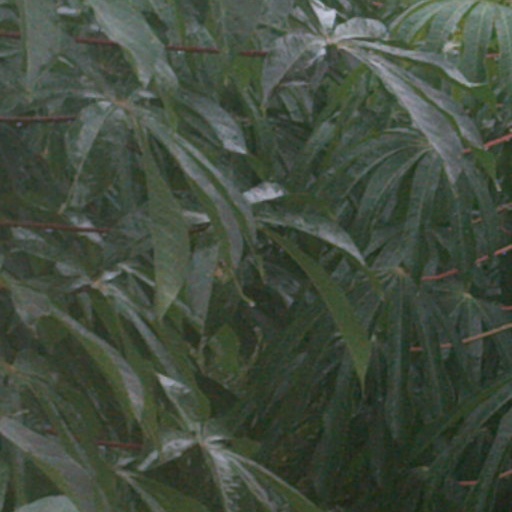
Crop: cassava